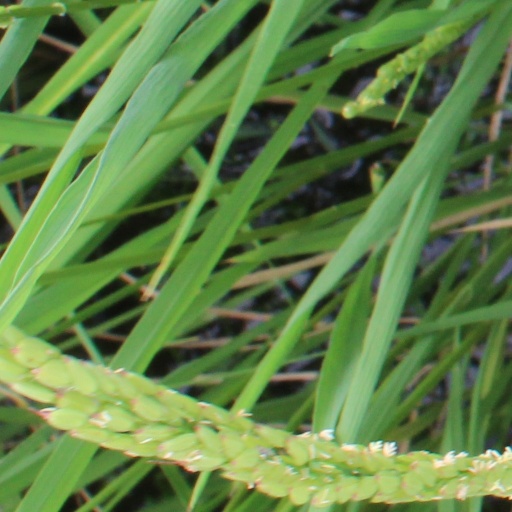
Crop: rice